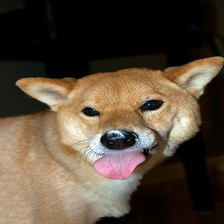
Species: dog
Breed: shiba inu